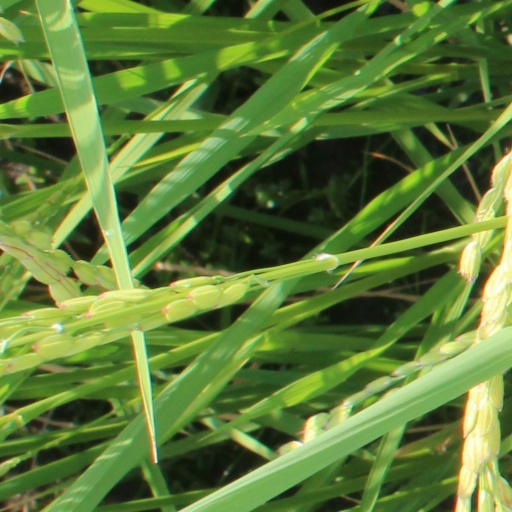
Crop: rice